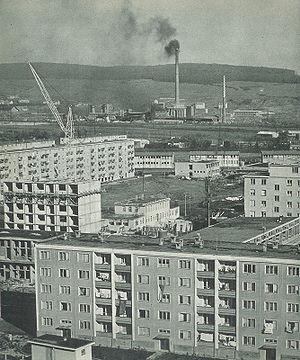
Košice, appelée parfois Cassovie en français sur la base du nom latin Cassovia, est la deuxième ville de Slovaquie par sa population et était la cinquième de l'ancienne Tchécoslovaquie.